Danish Golden Age

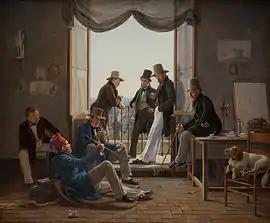
"A company of Danish artists in Rome", painted by Constantin Hansen, 1837. Lying on the floor is architect Bindesbøll. From left to right: Constantin Hansen, Martinus Rørbye, Wilhelm Marstrand, Albert Küchler, Ditlev Blunck and Jørgen Sonne.

An investigation of drawings, underdrawings, oil sketches and finished paintings by Eckersberg and his pupils Christen Købke and Constantin Hansen, using their Italian views as examples, points to a number of important aspects which shed light on the creative process in Danish Golden Age painting in the first half of the 19th century. The preliminary drawings – preferably composition drawings – which were done in front of the motif were meticulously constructed and reproduced many details. Architecture received the painters' greatest attention, whereas vegetation, rocks and stones as well as figures in the landscape received a lower priority. The drawing done directly from the motif was squared up in several instances with a view to its transference to the painting, which was often no larger than the drawing. Some elements could be altered during the